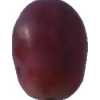
Label: pink_grape